Canadian Pacific Air Lines

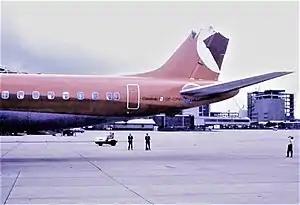
CF-CPQ after the incident at Sydney Airport in 1971.

Having been renamed CP Air in 1968 with a new orange livery, the airline in 1986 reverted to its original name, Canadian Pacific Air Lines, with a new navy blue colour scheme and logo. This occurred shortly after the airline had taken over operations of Eastern Provincial Airways.